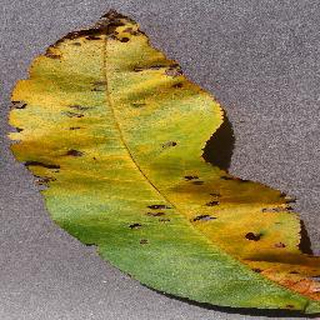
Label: peach_bacterial_spot